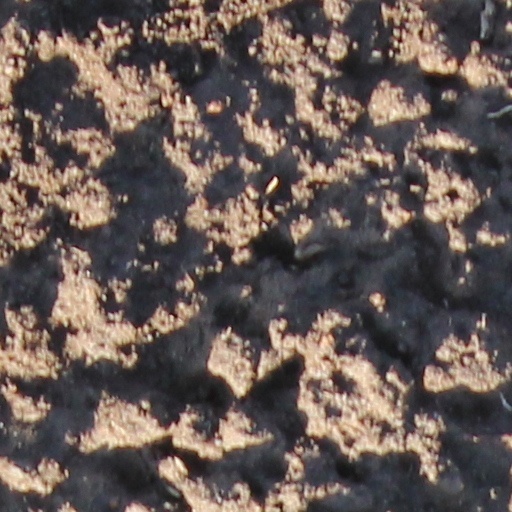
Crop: wheat